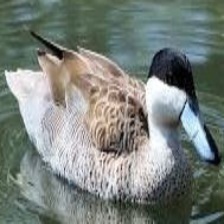
Species: PUNA TEAL
Scientific name: ANAS PUNA
ImageNet parent category: drake